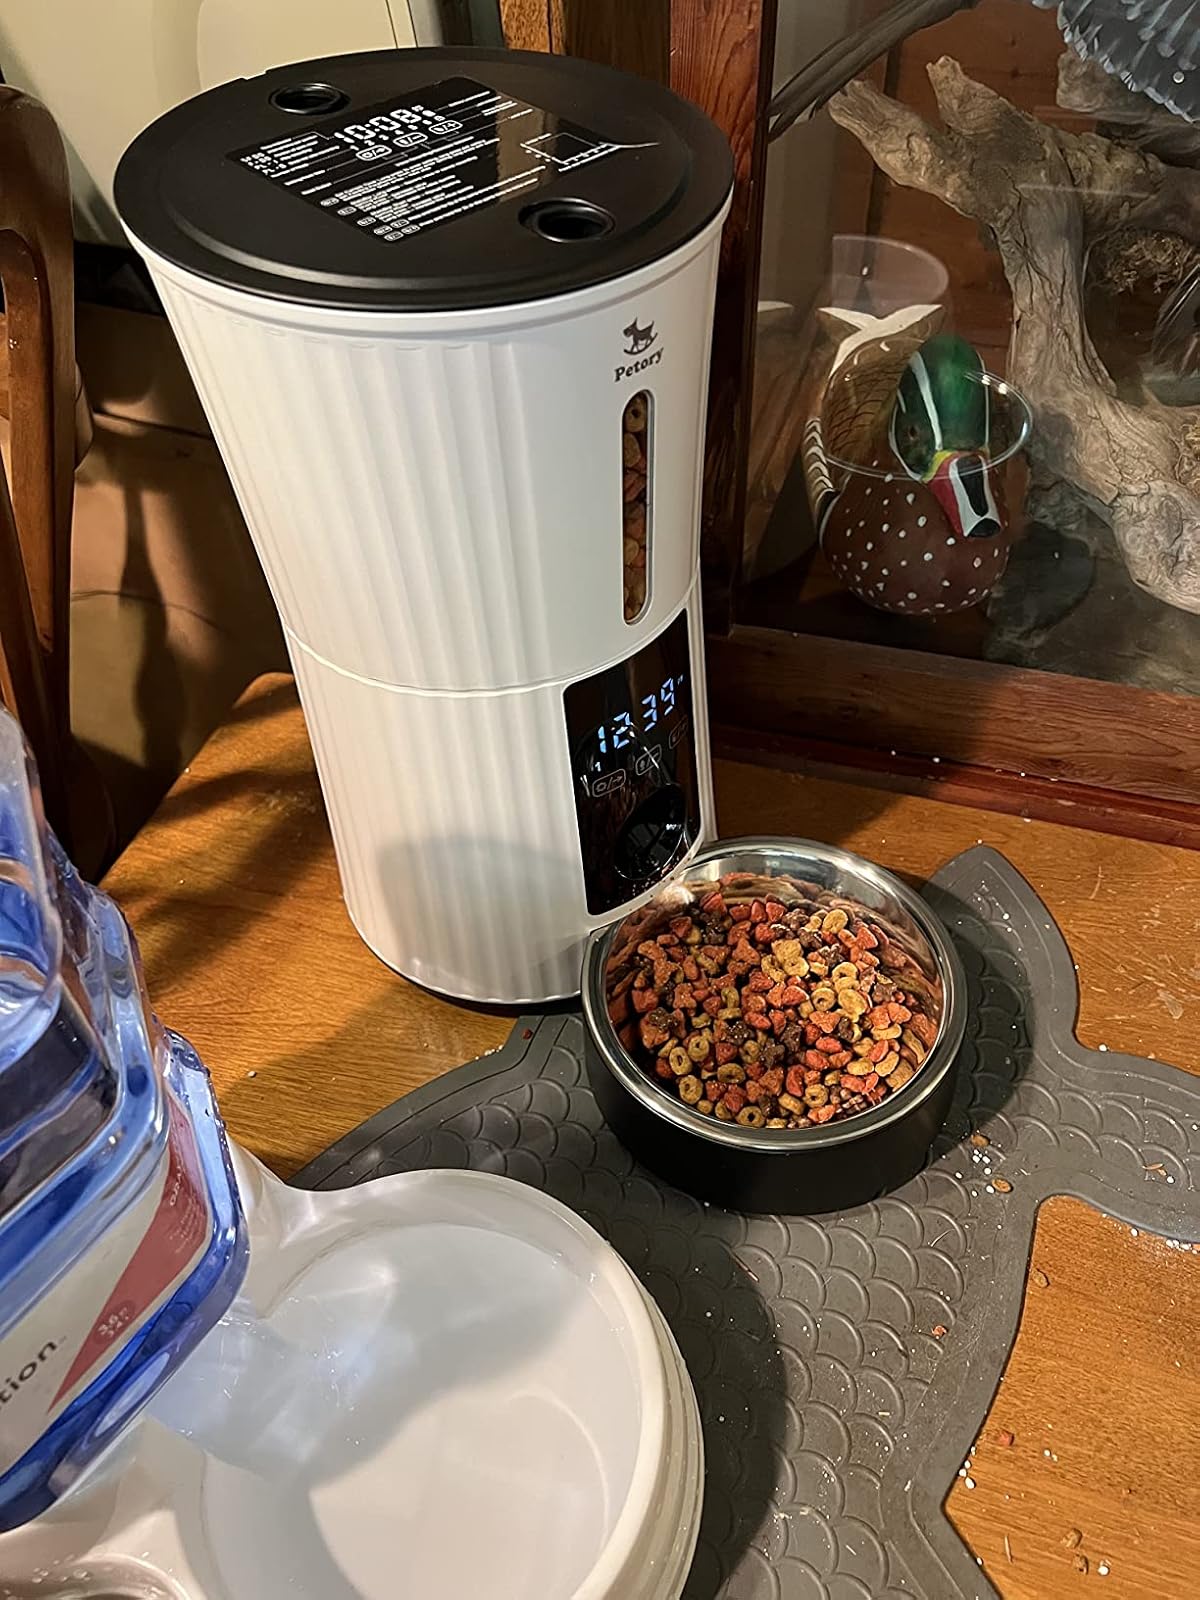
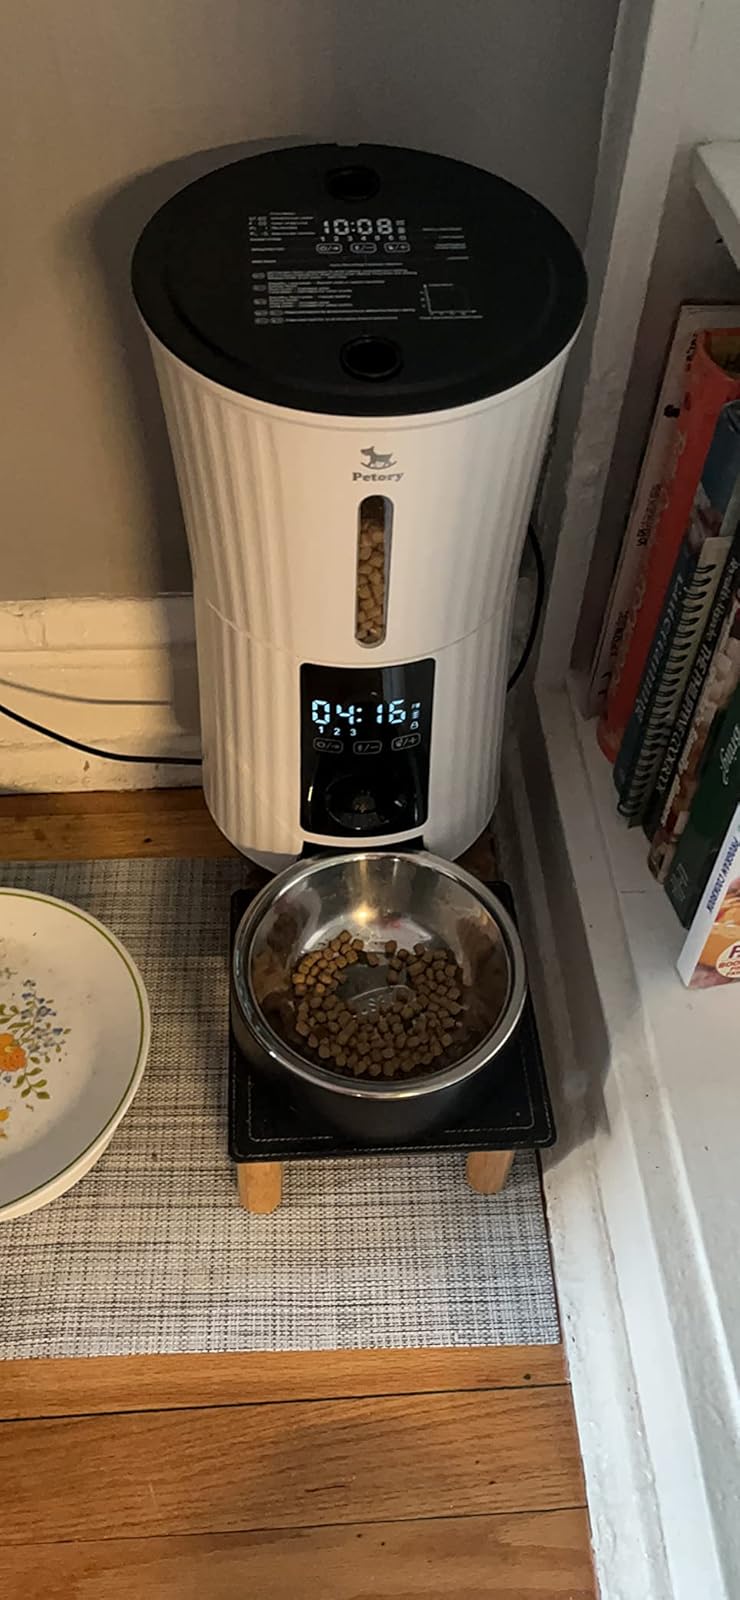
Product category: items_feeder
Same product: yes